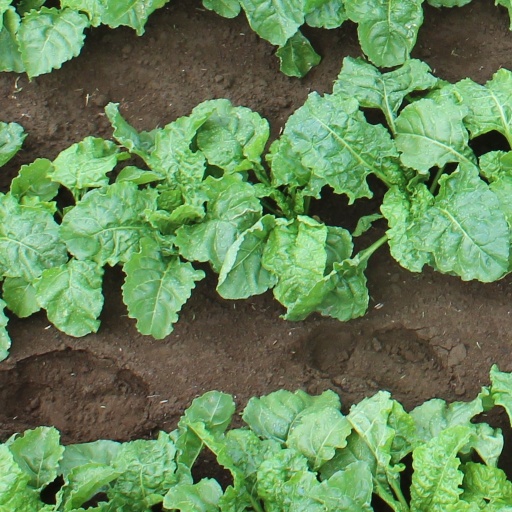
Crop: sugar beet